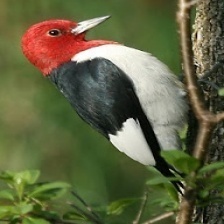
Species: RED HEADED WOODPECKER
Scientific name: MELANERPES ERYTHROCEPHALUS